Clinical Trial Service Unit

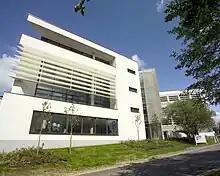
The Richard Doll Building, which houses the Clinical Trial Service Unit

The Clinical Trial Service Unit (CTSU) is a medical research institute within the Nuffield Department of Population Health at Oxford University. It primarily conducts large scale clinical trials (phase III – Final Testing) and epidemiological studies of chronic diseases, especially cancer and vascular conditions. It is located in the Richard Doll Building (RDB) on the Old Road Campus, in Headington, Oxford, England.